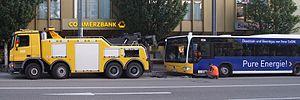
Autobus à Stuttgart. Le bus porte une publicité de EnBW titrée «
Une dépanneuse, remorqueuse ou encore towing est un véhicule qui sert à transporter des véhicules automobiles : généralement lors d’une panne ou d’un accident, le véhicule est chargé et acheminé vers un garage ou une casse automobile.